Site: brandenburg
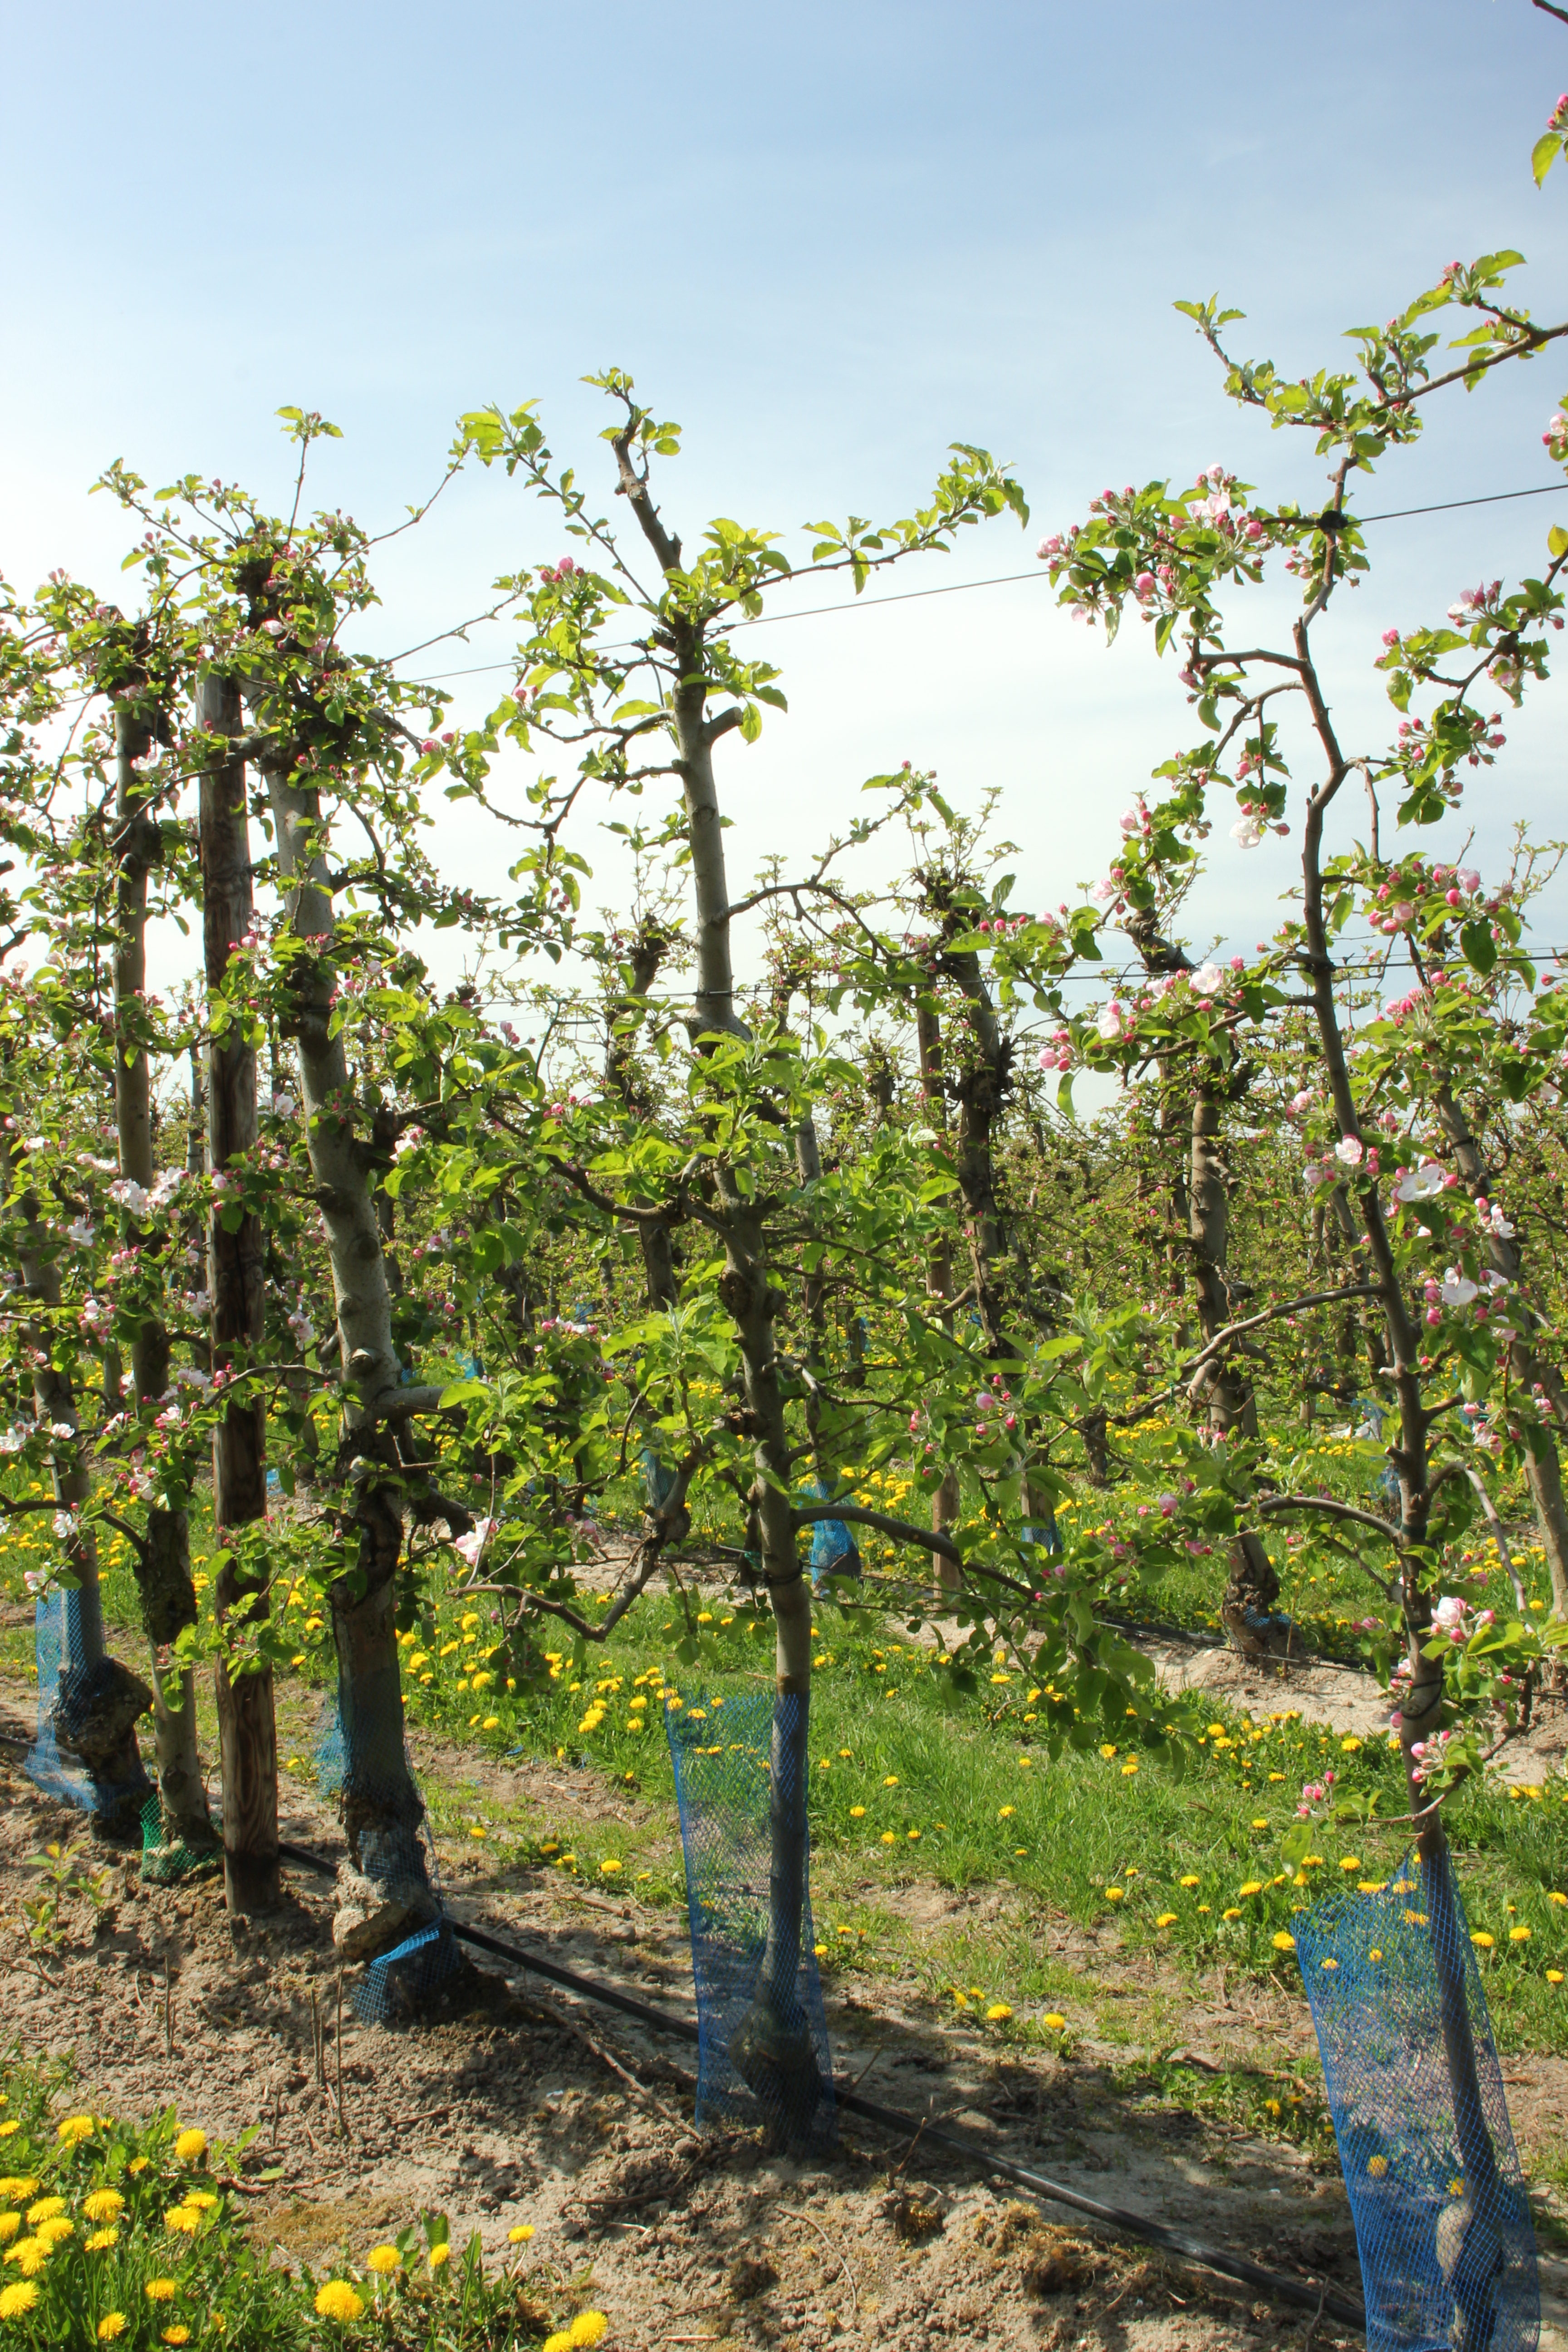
Growth stage (BBCH 57): Inflorescence emergence